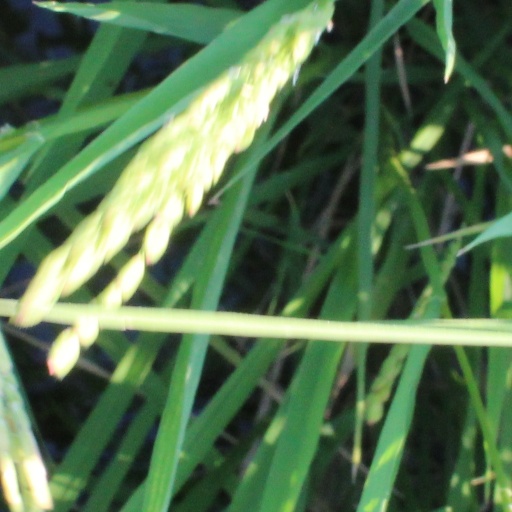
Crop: rice